List of Second Anglo-Afghan War Victoria Cross recipients

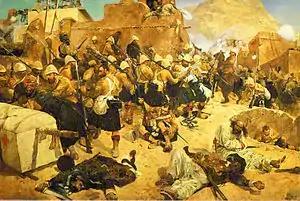
"92nd Highlanders at Kandahar". Oil by Richard Caton Woodville.

The Victoria Cross (VC) was awarded to 16 members of the British Armed Forces for action during the Second Afghan War of 1878–1880. The Victoria Cross is a military decoration awarded for valour "in the face of the enemy" to members of the armed forces of some Commonwealth countries and previous British Empire territories. The VC was introduced in Great Britain on 29 January 1856 by Queen Victoria to reward acts of valour during the Crimean War, and takes precedence over all other orders, decorations and medals. It may be awarded to a person of any rank in any service and to civilians under military command. The first ceremony was held on 26 June 1857, when Queen Victoria invested 62 of the 111 Crimean recipients in Hyde Park.